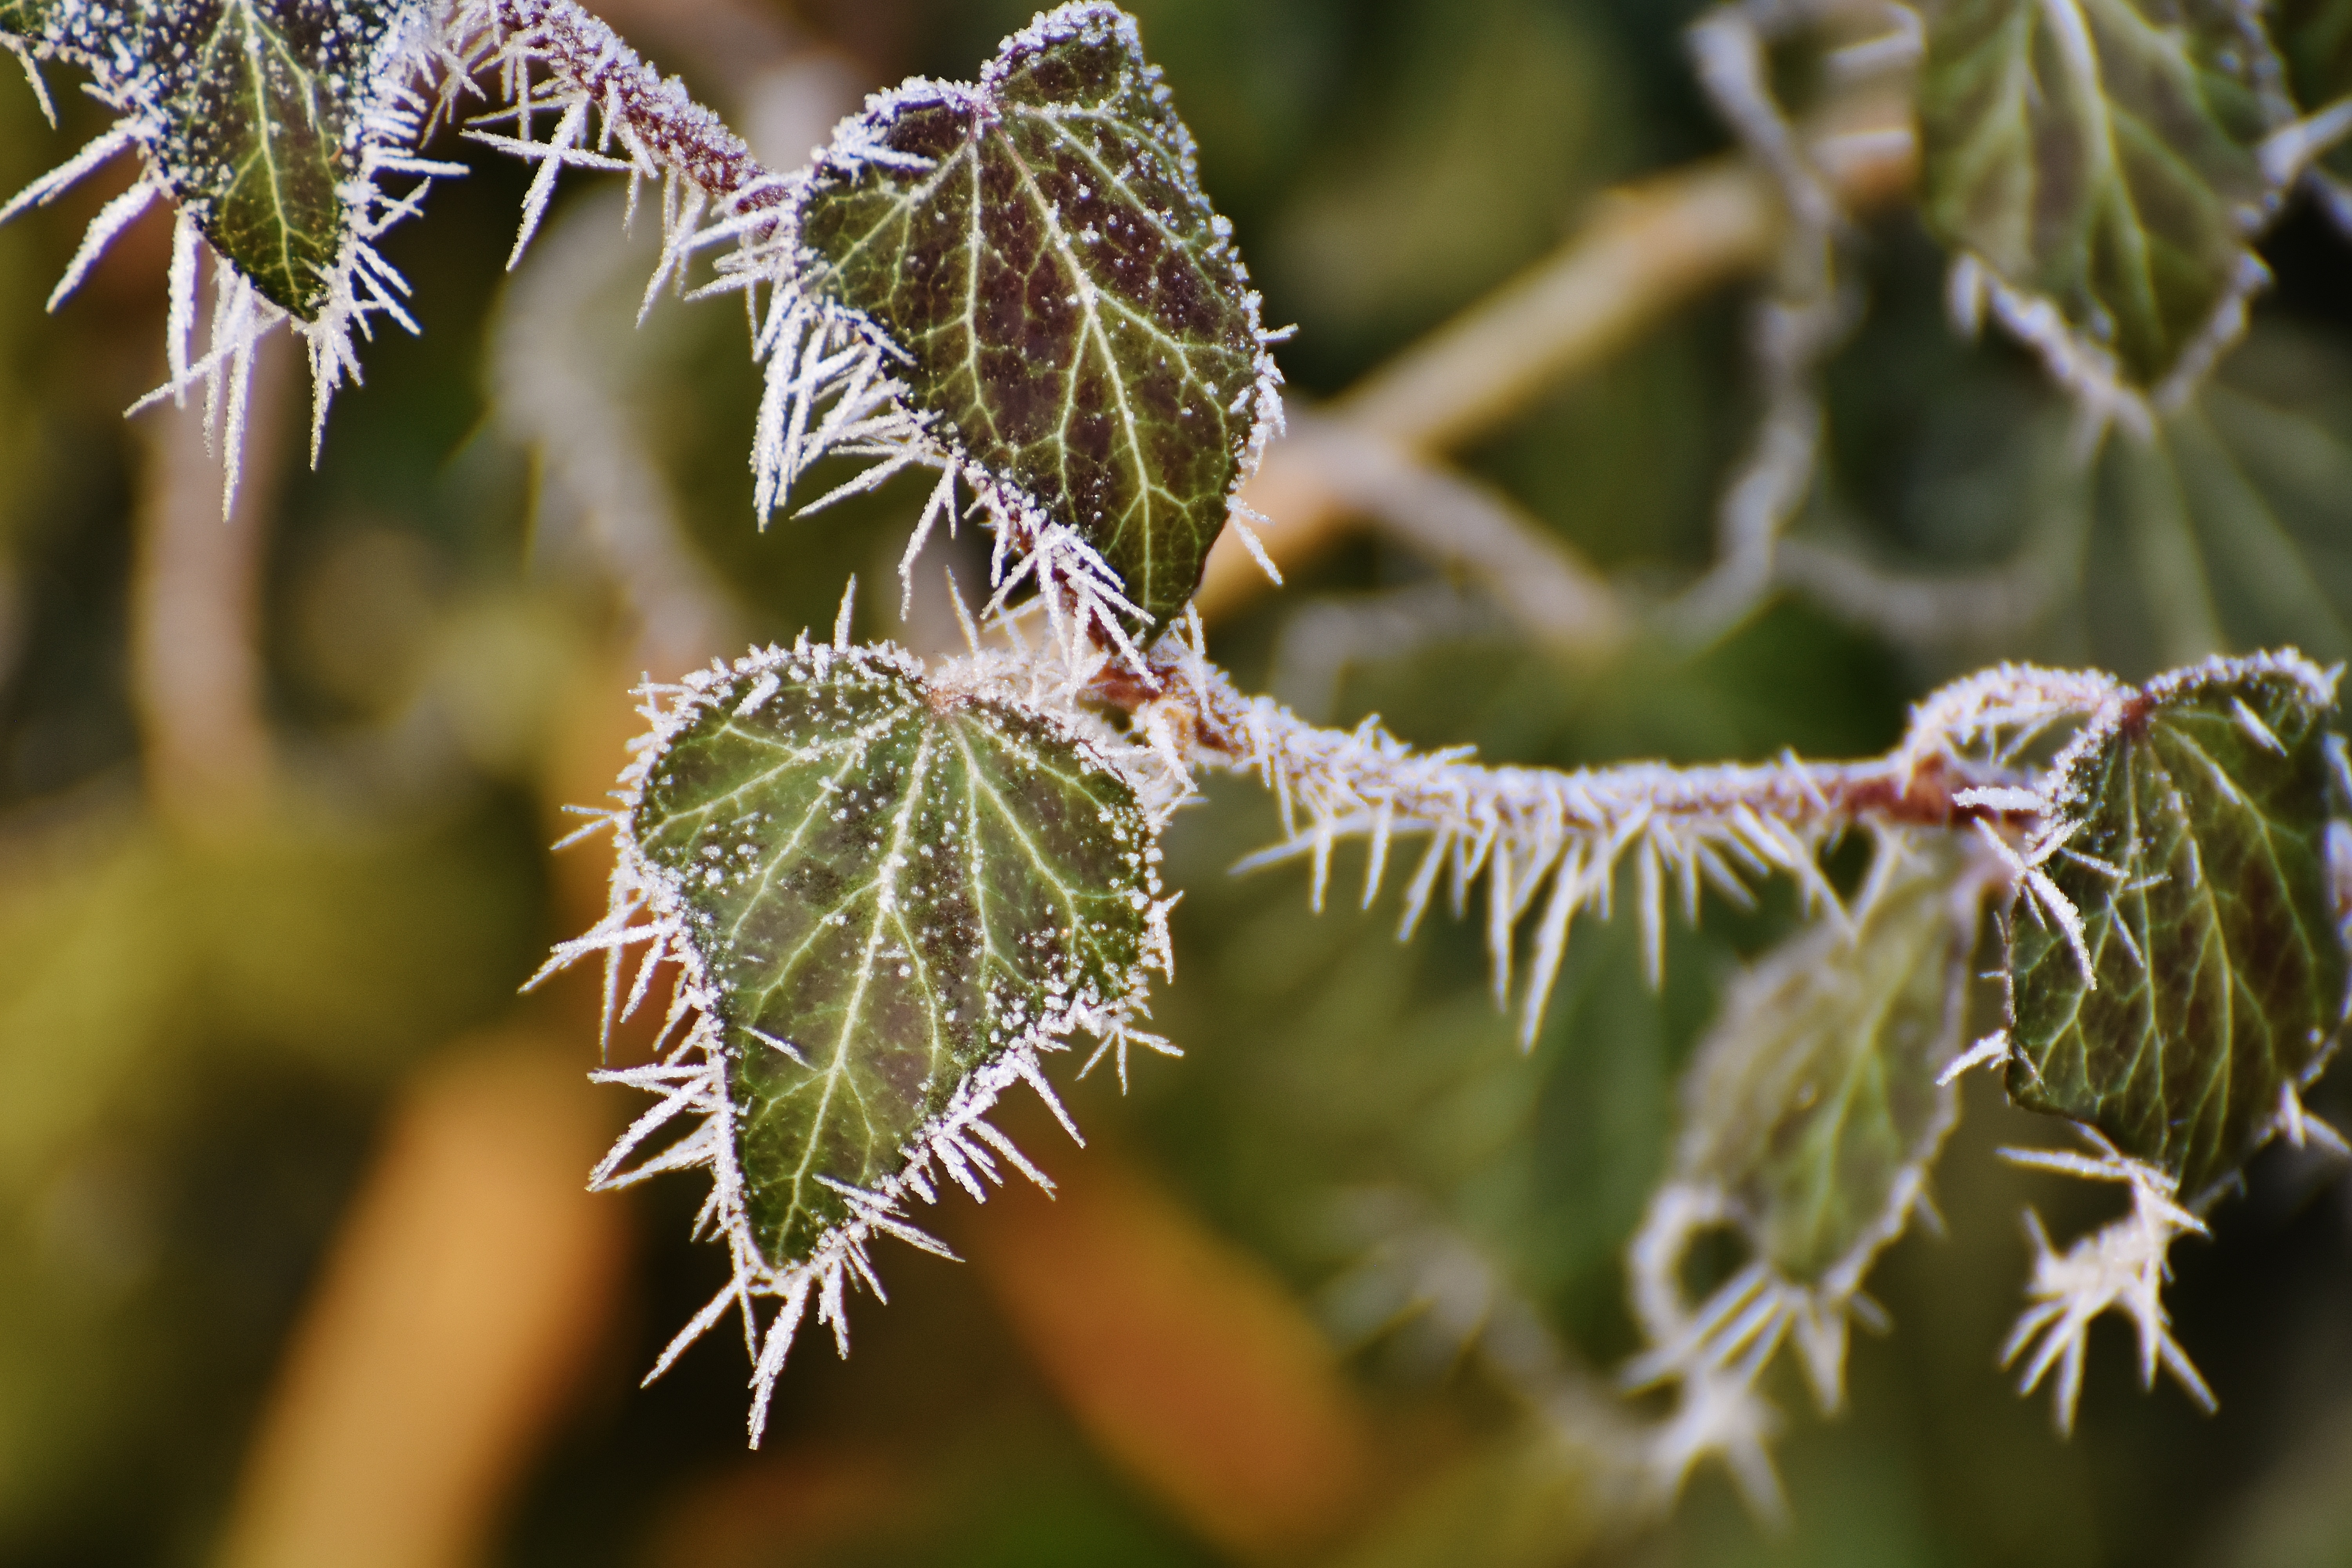
tree, nature, branch, cold, winter, plant, sunlight, leaf, flower, frost, ice, green, produce, ivy, autumn, botany, frozen, flora, season, twig, close up, leaves, iced, shrub, bud, winter magic, hoarfrost, macro photography, eiskristalle, crystals, flowering plant, winter time, plant stem, woody plant, land plant, thorns spines and prickles